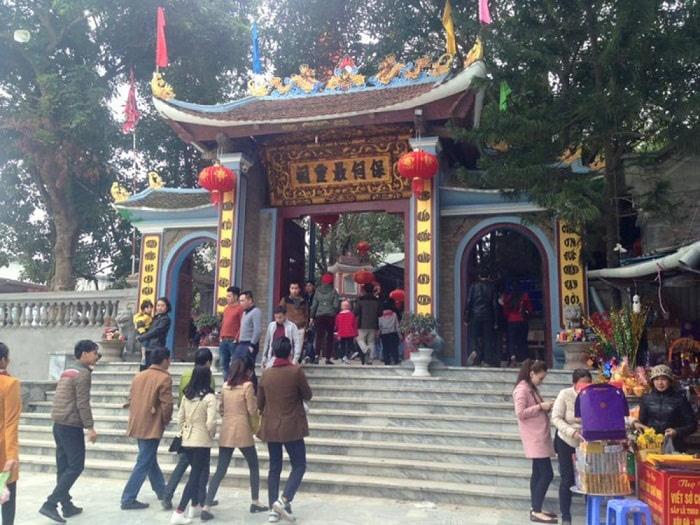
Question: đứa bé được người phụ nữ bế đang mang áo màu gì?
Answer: đứa bé mang áo màu vàng